Ted Ray (golfer)

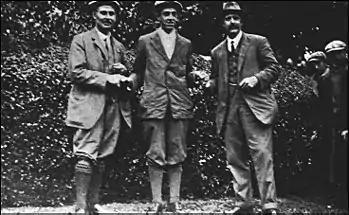
Ray ("right") with Harry Vardon "(left") and Francis Ouimet at the 1913 U.S. Open

Ray is best known for being in a playoff for the U.S. Open in 1913 with Harry Vardon and Francis Ouimet, the winner. Ray had an opening round of 79 but he rebounded with a course record of 70 in round two which electrified the gallery and got him back into contention. He narrowly missed a 5-foot putt at the last that would have given him a 69. His four cards for the tournament were 79-70-76-79=304. Ray, Vardon and Ouimet played an 18-hole playoff the following day. All three took 38 for the first 9 holes but Ouimet came home in 34 to Vardon's 39 and Ray's 40 to win the title. Already two strokes behind Ouimet, Ray effectively dropped out of contention when he took 6 at the 15th. Vardon was only one behind Ouimet after 16 holes but finished 5–6 while Ouimet finished 3–4 to win by five shots.